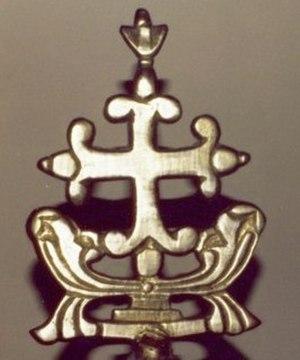
Les chrétiens de saint Thomas sont un ensemble de communautés et d'Églises dans le Sud de l'Inde dont l'origine remonte aux débuts du christianisme. Si l'on en croit la tradition locale, l'apôtre Thomas serait arrivé en terre indienne en 52 pour évangéliser le pays, ce qui fait que l'Inde aurait connu une christianisation antérieure à de nombreux pays d’Europe. Les Églises indiennes étant de tradition syriaque ou syrienne, les historiens pensent que l'arrivée du christianisme en Inde est probablement liée aux échanges commerciaux et culturels avec le Proche-Orient. De nos jours, plusieurs Églises orientales existent toujours au Kerala. Leur histoire est très mouvementée avec de nombreuses scissions et recompositions.